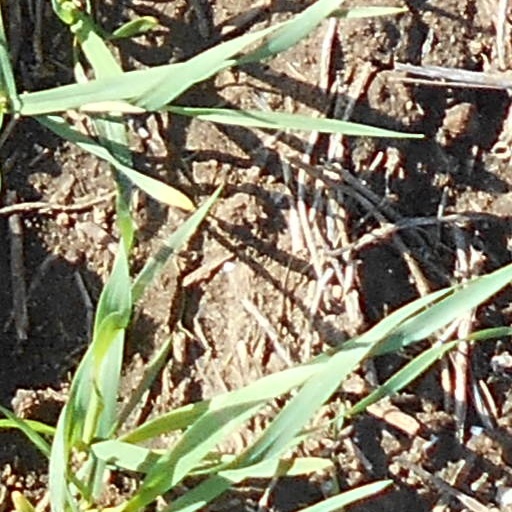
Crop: wheat